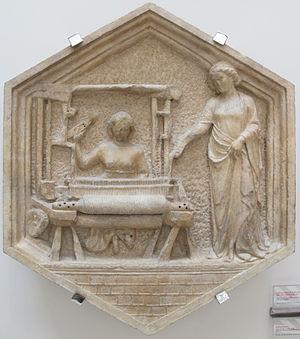
Un métier à tisser est une machine utilisée par un tisserand pour fabriquer du tissu. Il peut être industriel comme dans l'industrie textile, ou manuel.